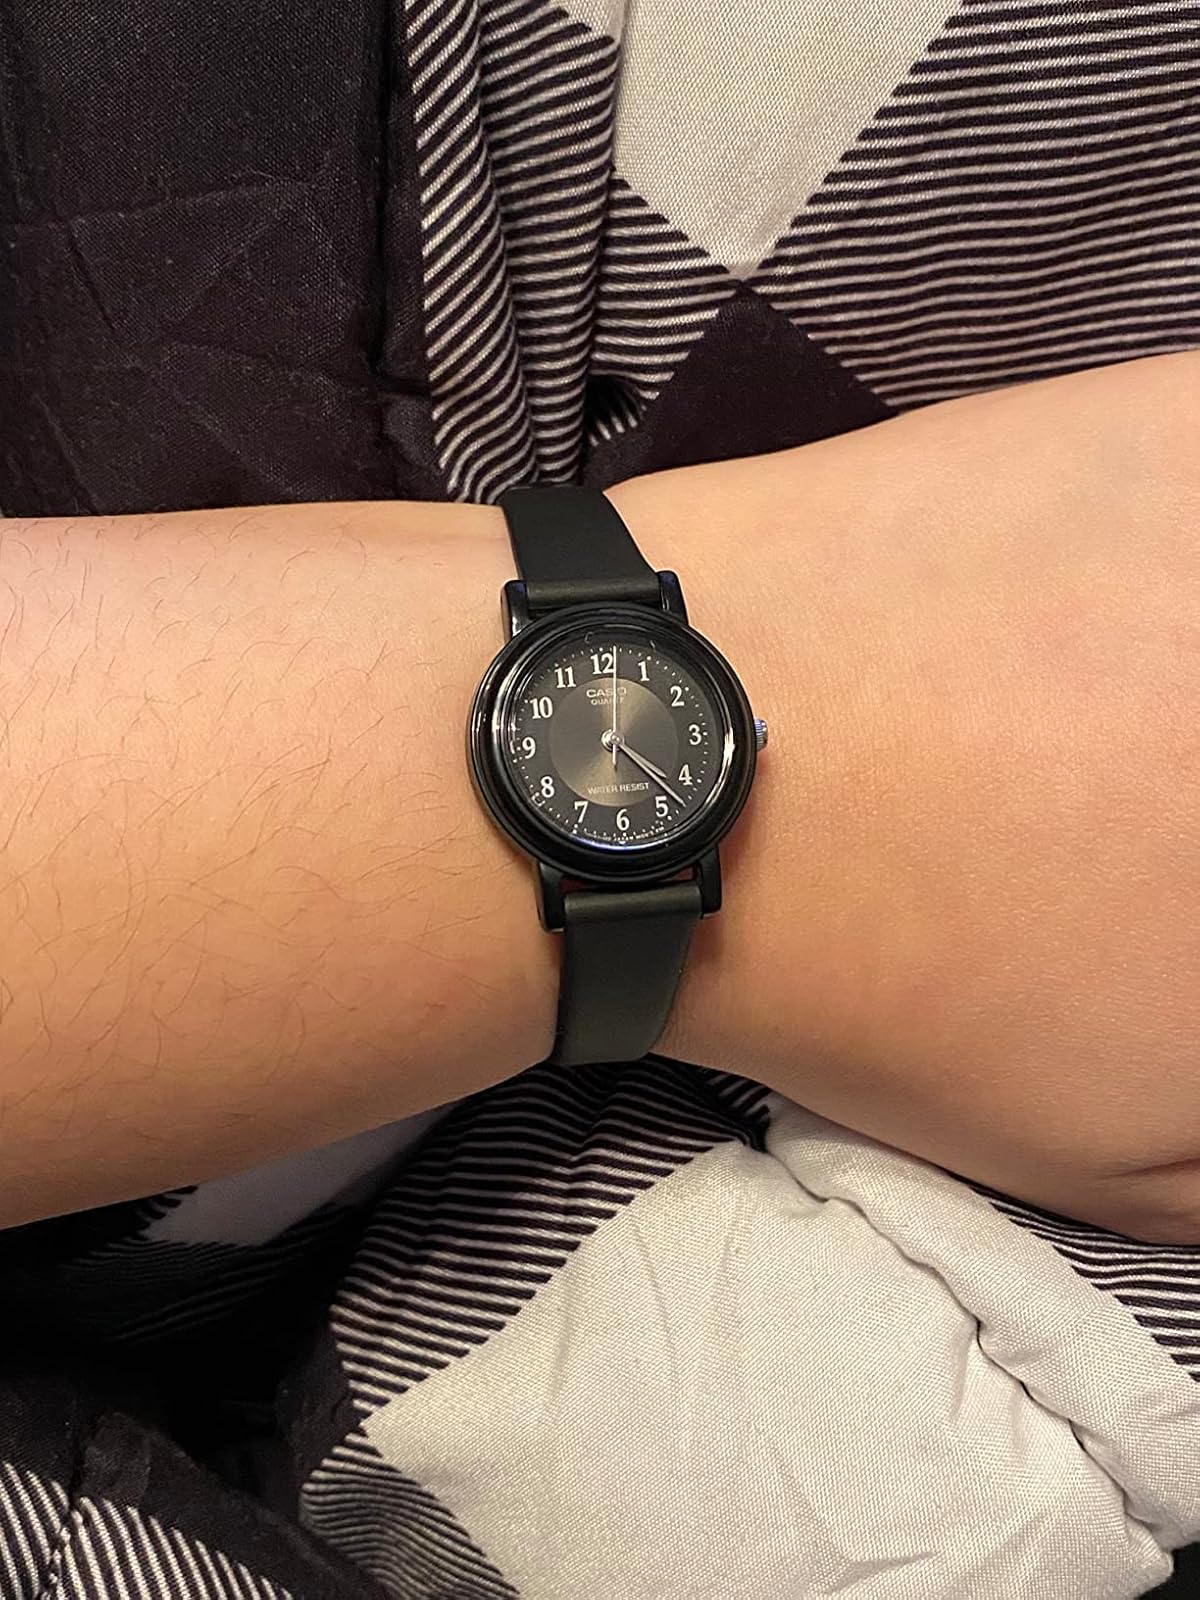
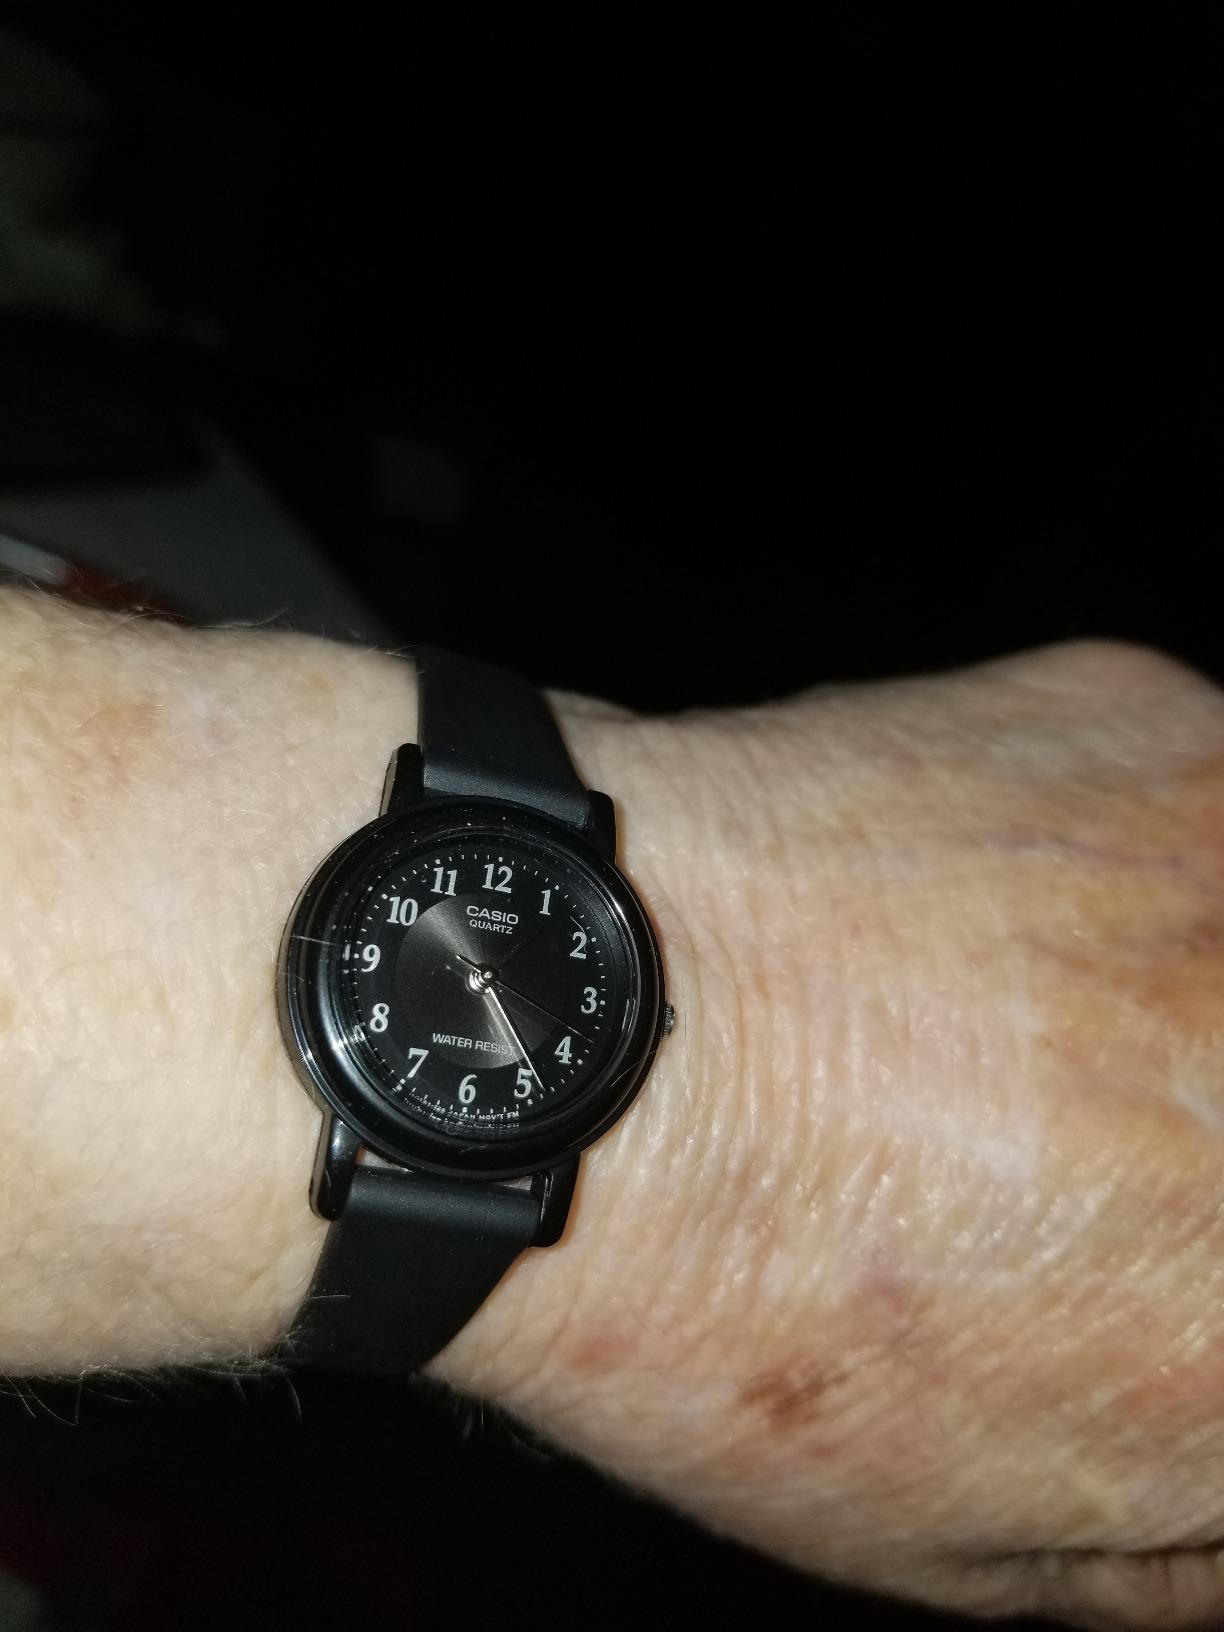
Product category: accessories_watch
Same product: yes